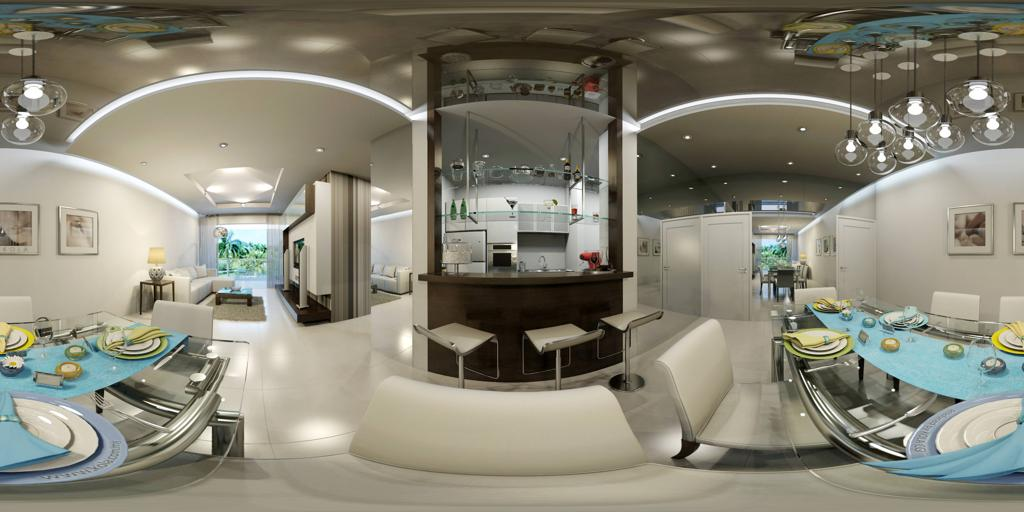
Referred object: Small table in front of the sofa

Referred object: the small red espresso machine